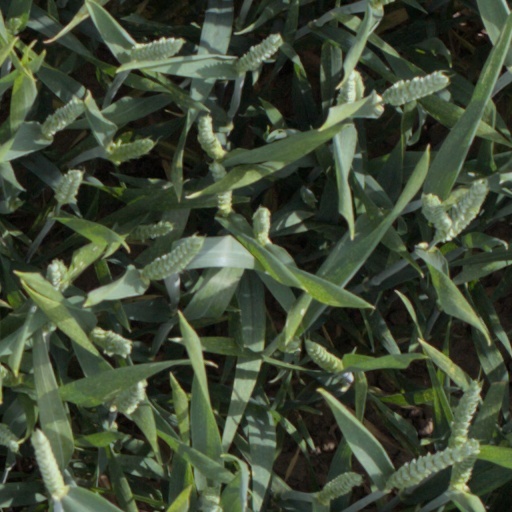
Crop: wheat